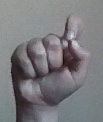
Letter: fa